Taylor Hayes (The Bold and the Beautiful)

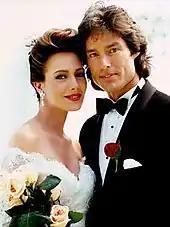
Taylor (Tylo) and Ridge (Moss) on their wedding day (1992).

Taylor's major love interest is Ridge Forrester (Ronn Moss). The couple faces challenges at first, such as interference from their respective exes, Brooke Logan (Katherine Kelly Lang) and Blake Hayes (Peter Brown), and Ridge's mother, Stephanie Forrester (Susan Flannery), initially disliking Taylor. By July 1991, John Goudas of "The Gadsden Times" wrote that Taylor was "hooked" by Ridge but was "no-nonsense". Taylor refuses to marry Ridge unless he was serious about the end of his relationship with Brooke; Goudas noted that Taylor wanted "insurance" and deemed her "upfront" approach as the "polar opposite" to that of Brooke. Ridge and Taylor ultimately marry in 1992. The actors were under pressure during the shooting of the wedding as it was filmed on the day of the Rodney King riots in Los Angeles.